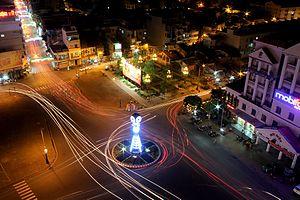
Sóc Trăng est une ville du Viêt Nam, capitale de la province de Sóc Trăng. Elle a été élevée du rang de thị xã à celui de ville le 8 février 2007 par le décret 22/2007/NĐ-CP.